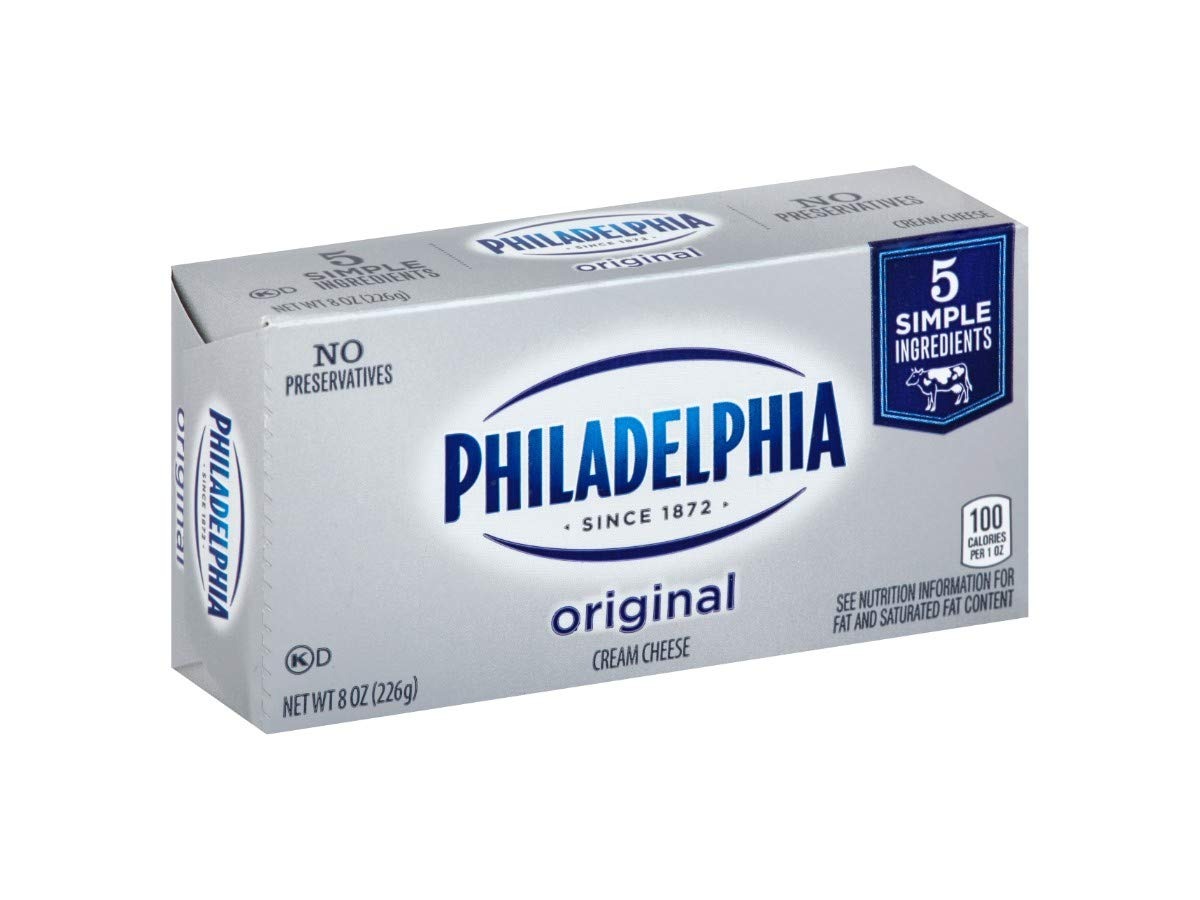
Item Name: Kraft Philadelphia Original Cream Cheese - Rigid Box, 8 Ounce -- 36 per case.
Value: 36.0
Unit: Count

Price: 3.39